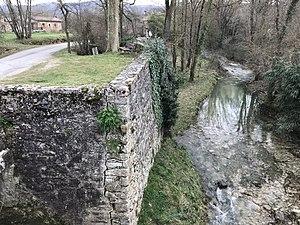
Le ruisseau de Limbrassac dans le village du même nom (Ariège, France).
Limbrassac est une commune française, située dans le département de l'Ariège en région Occitanie.